1980 Toronto International Film Festival

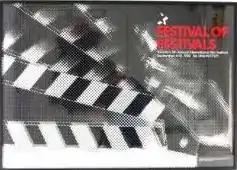
Festival poster

The 5th Toronto International Film Festival (TIFF) took place in Toronto, Ontario, Canada between September 4 and September 13, 1980. That year the festival hold a retrospective in honor of Jean-Luc Godard, who himself attended the retrospective which was organized by festival programmer Peter Harcourt. A large crowd gathered outside University theatre to catch a glimpse of Bette Midler at the premiere of her film Divine Madness.